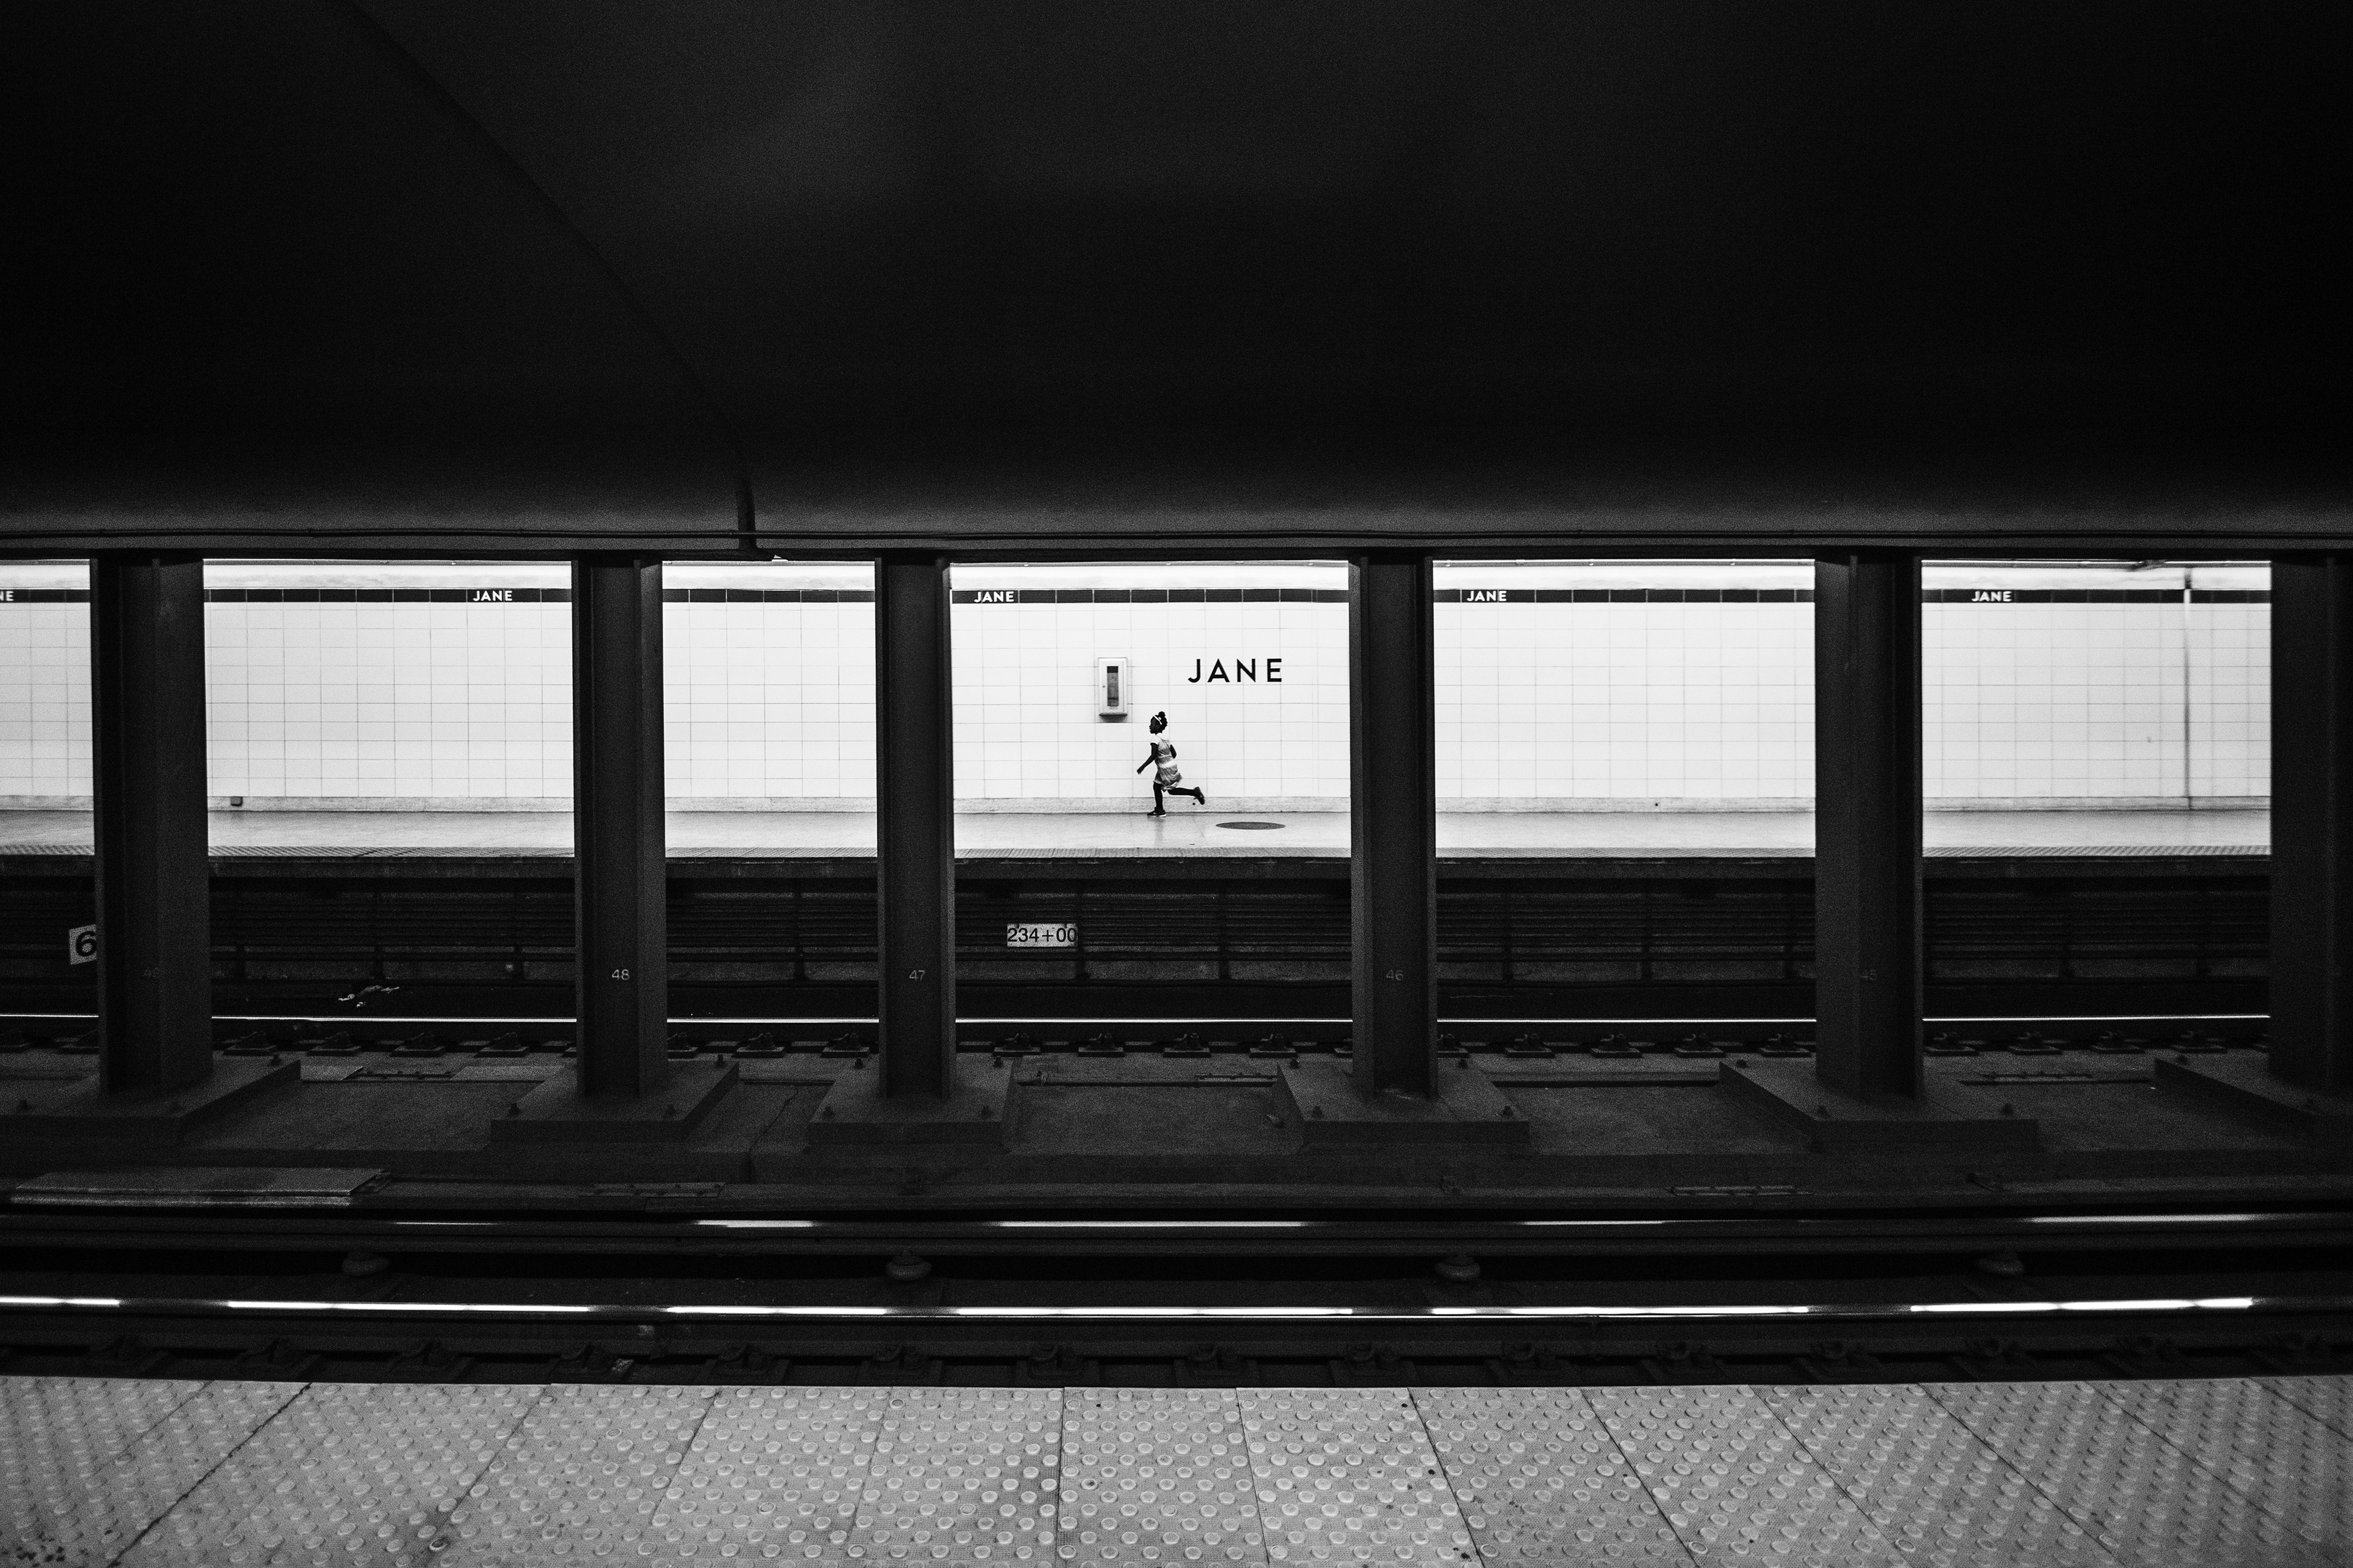
light, black and white, track, railway, white, window, rail, train, tunnel, commute, subway, metro, underground, transit, transportation, transport, line, vehicle, station, platform, darkness, black, monochrome, public transport, commuting, shape, monochrome photography, personal computer hardware